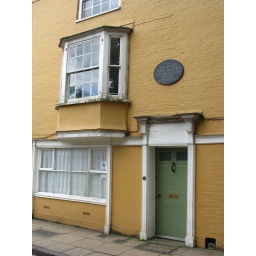
the house in which Miss Jane Austen died. The room with the oriel window is where she stayed